Emblem

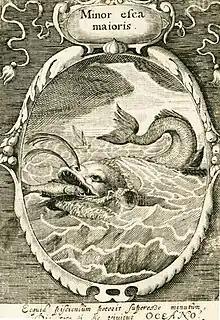
"The big eat the small", a political emblem from an emblem book, 1617

A totem is specifically an animal emblem that expresses the spirit of a clan. Emblems in heraldry are known as charges. The lion passant serves as the emblem of England, the lion rampant as the emblem of Scotland.